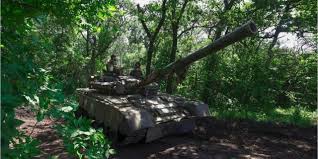
Label: T-80